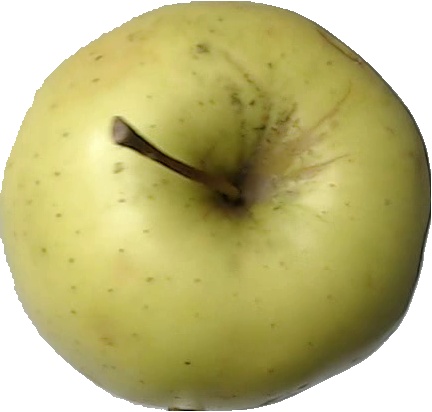
Label: apple_golden_2